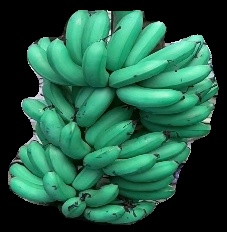
Variety: rasbale
Grade: grade1